Same-sex marriage in the United Kingdom

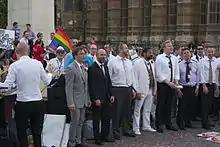
Members of the London Gay Men's Chorus outside the House of Lords celebrating the passage at third reading of the same-sex marriage legislation, 15 July 2013

On 24 January 2013, the "Marriage (Same Sex Couples) Bill" was introduced to the Commons by Maria Miller, and a full debate occurred at the second reading on 5 February. The bill retained some distinctions from marriage between a man and a woman; e.g. in divorce proceedings, adultery can only involve sexual conduct between two persons of the opposite sex, while non-consummation will not be grounds for annulment of a same-sex marriage. On 5 February 2013, the bill passed its second reading in the House of Commons by 400 votes to 175.